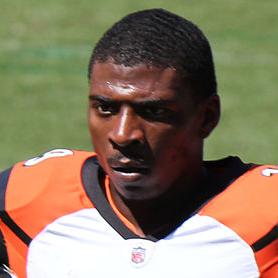
Age: 23